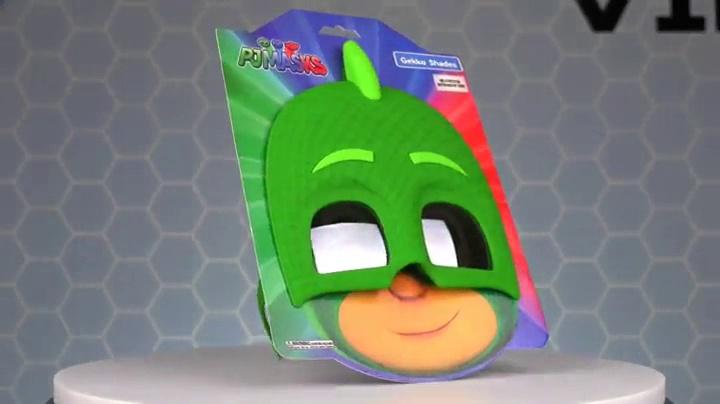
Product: Sun-Staches Officially Licensed Big Tent Miffy Face
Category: Toys & Games | Novelty & Gag Toys
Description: Big Tent novelty sunglasses.
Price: $19.39
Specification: ProductDimensions:12x1x7inches|ItemWeight:1.6ounces|ShippingWeight:1.6ounces(Viewshippingratesandpolicies)|ASIN:B07N3GTG8P|Itemmodelnumber:SG3372|Manufacturerrecommendedage:3monthsandup